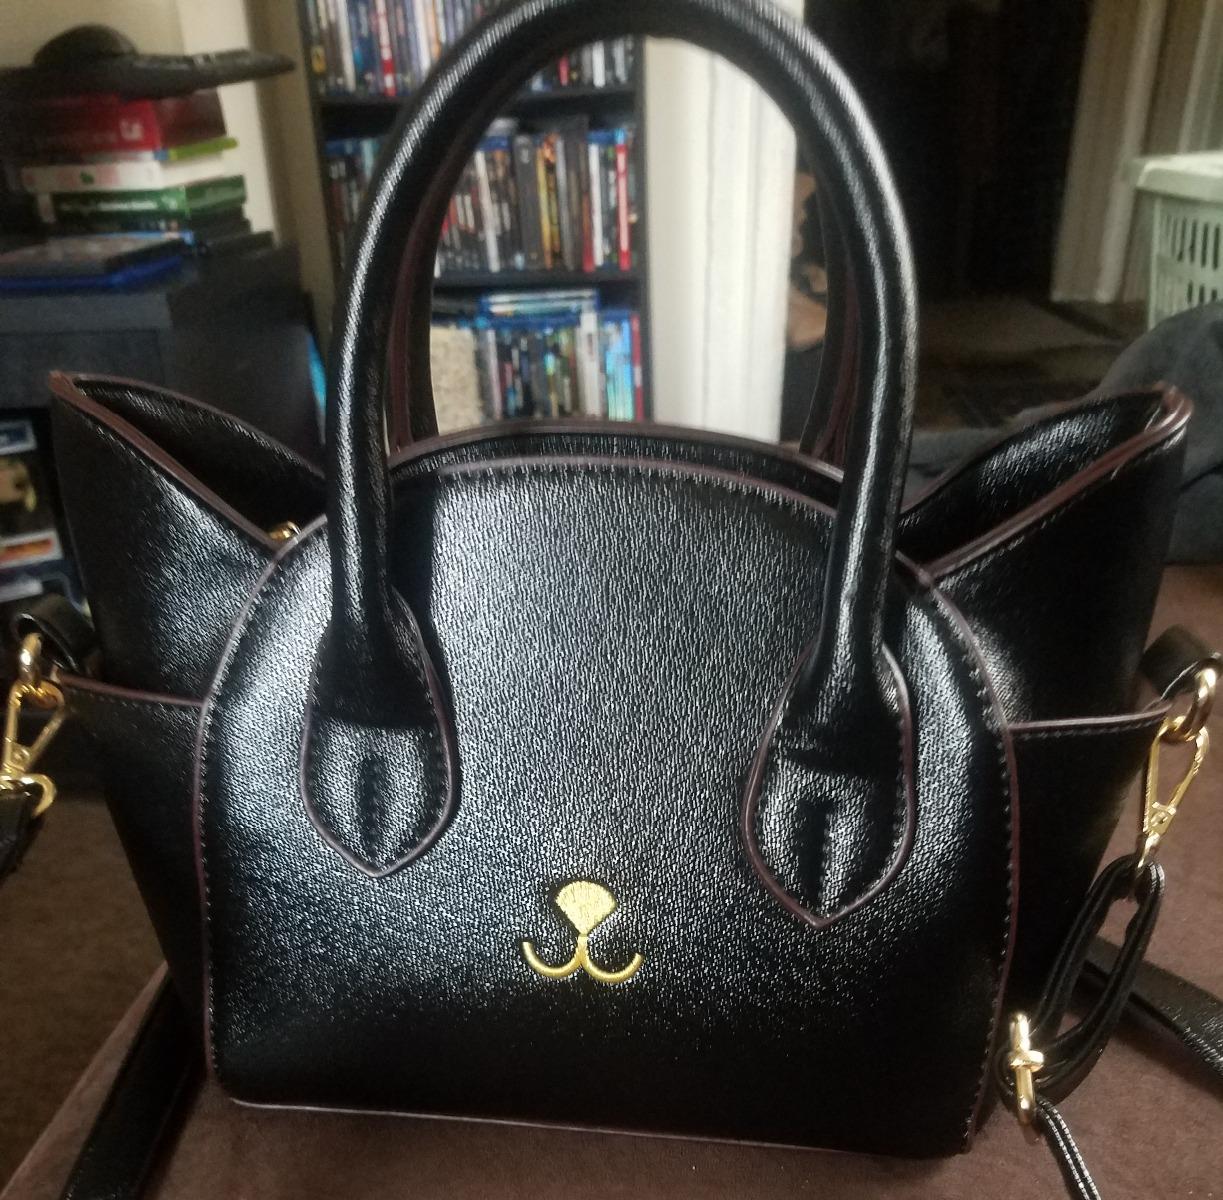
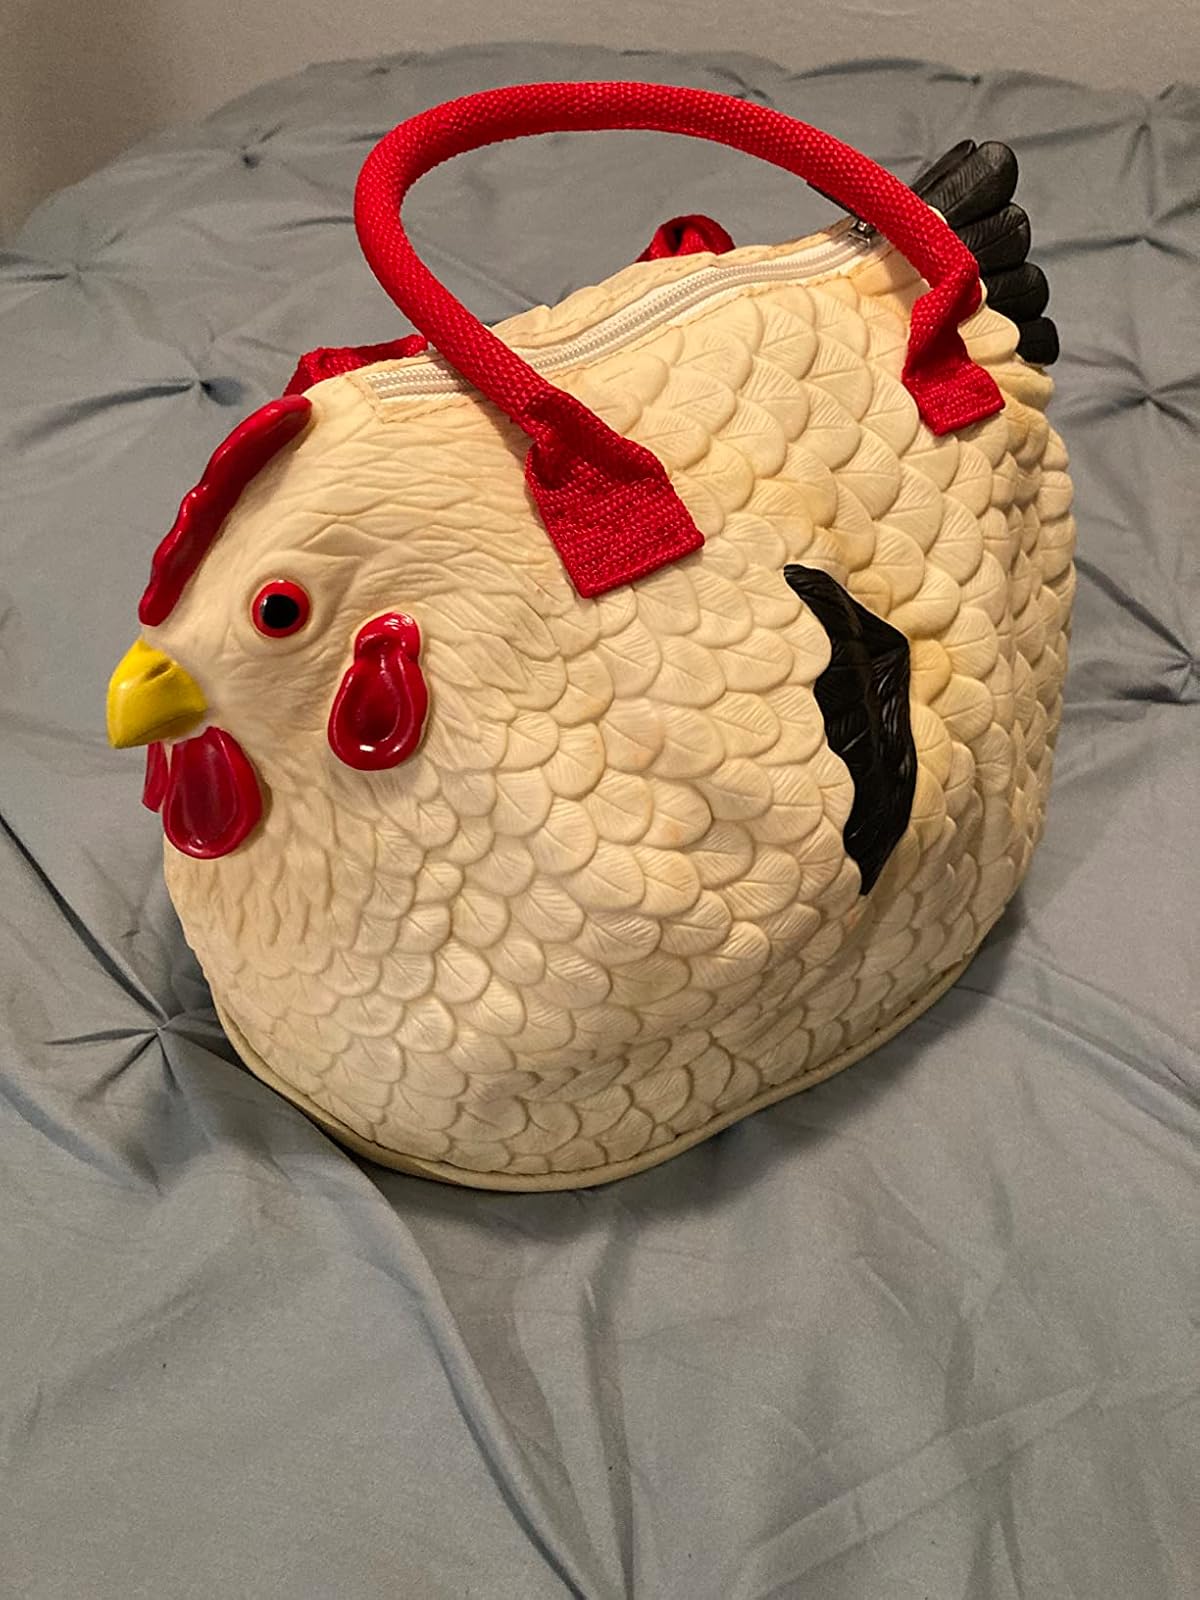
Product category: accessories_handbag
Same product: no